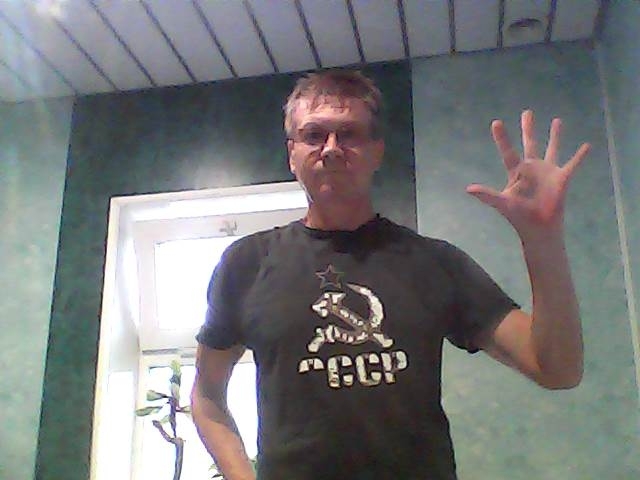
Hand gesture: palm